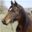
Label: horse